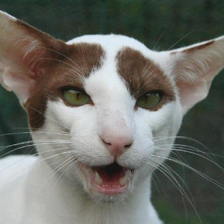
Label: animals